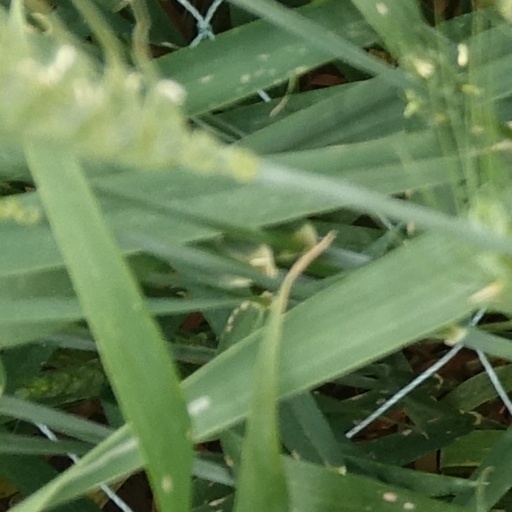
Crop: wheat